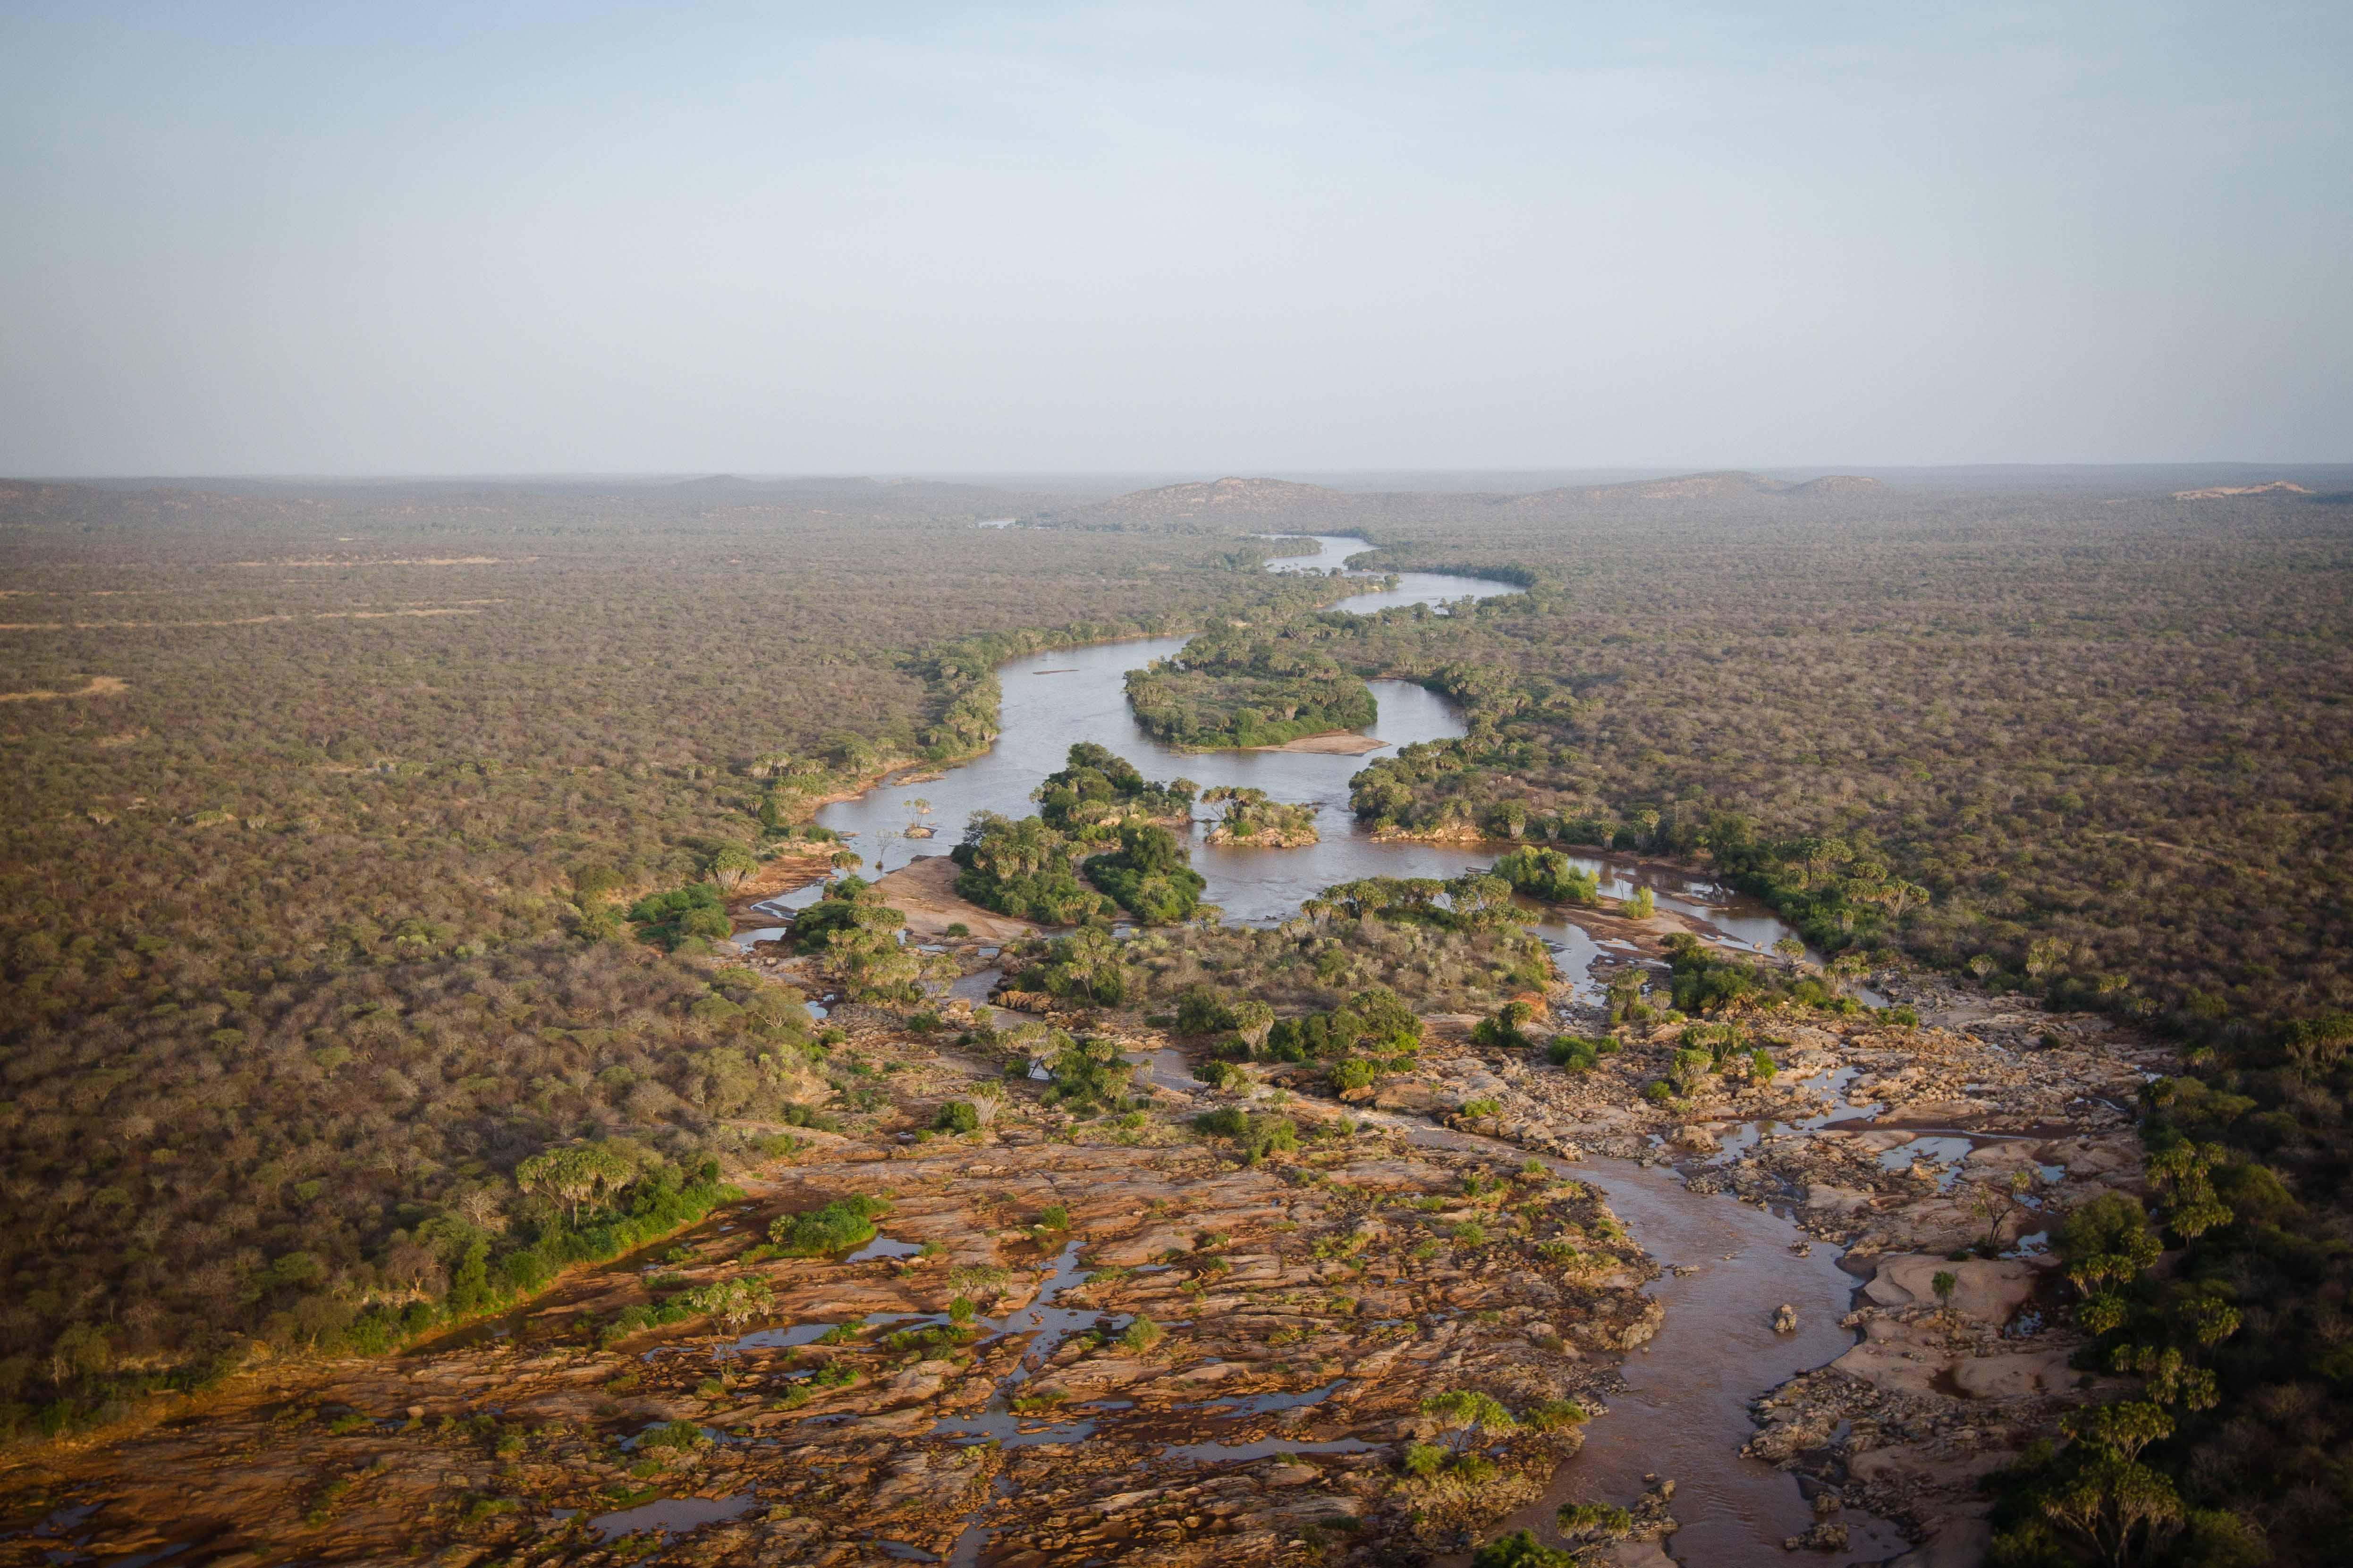
Mandhari ya juu ya mto unaopita katikati ya eneo kavu lenye miamba na vichaka huku mto ukizungukwa na uoto mnene wa kijani kibichi, kuna visiwa vidogo vya miamba ndani ya mto na maeneo ya mbali yanaonesha milima na ardhi tambarare. Mto unaoendelea huonyesha chanzo cha maji ni muhimu kwa wanyama na mimea.